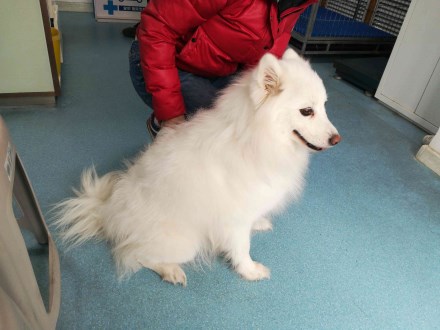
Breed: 253-n000107-Japanese_Spitzes